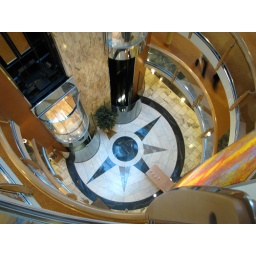
Looking down from the top floor at the glass elevators and main floor below